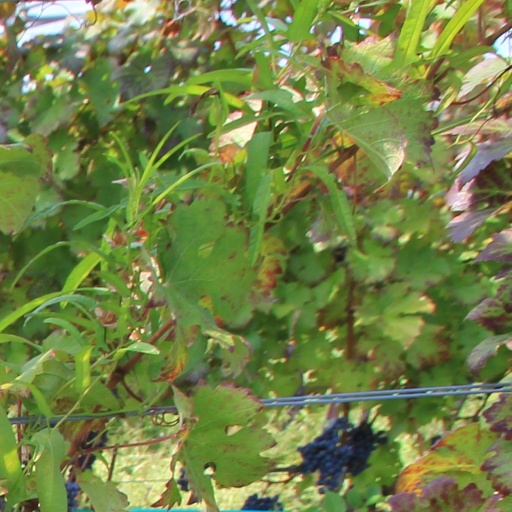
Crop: grape